Goyu Station

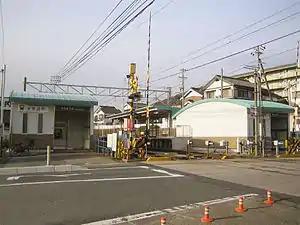
Goyu Station, February 2006

is a railway station in the city of Toyokawa, Aichi, Japan, operated by Meitetsu.